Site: brandenburg
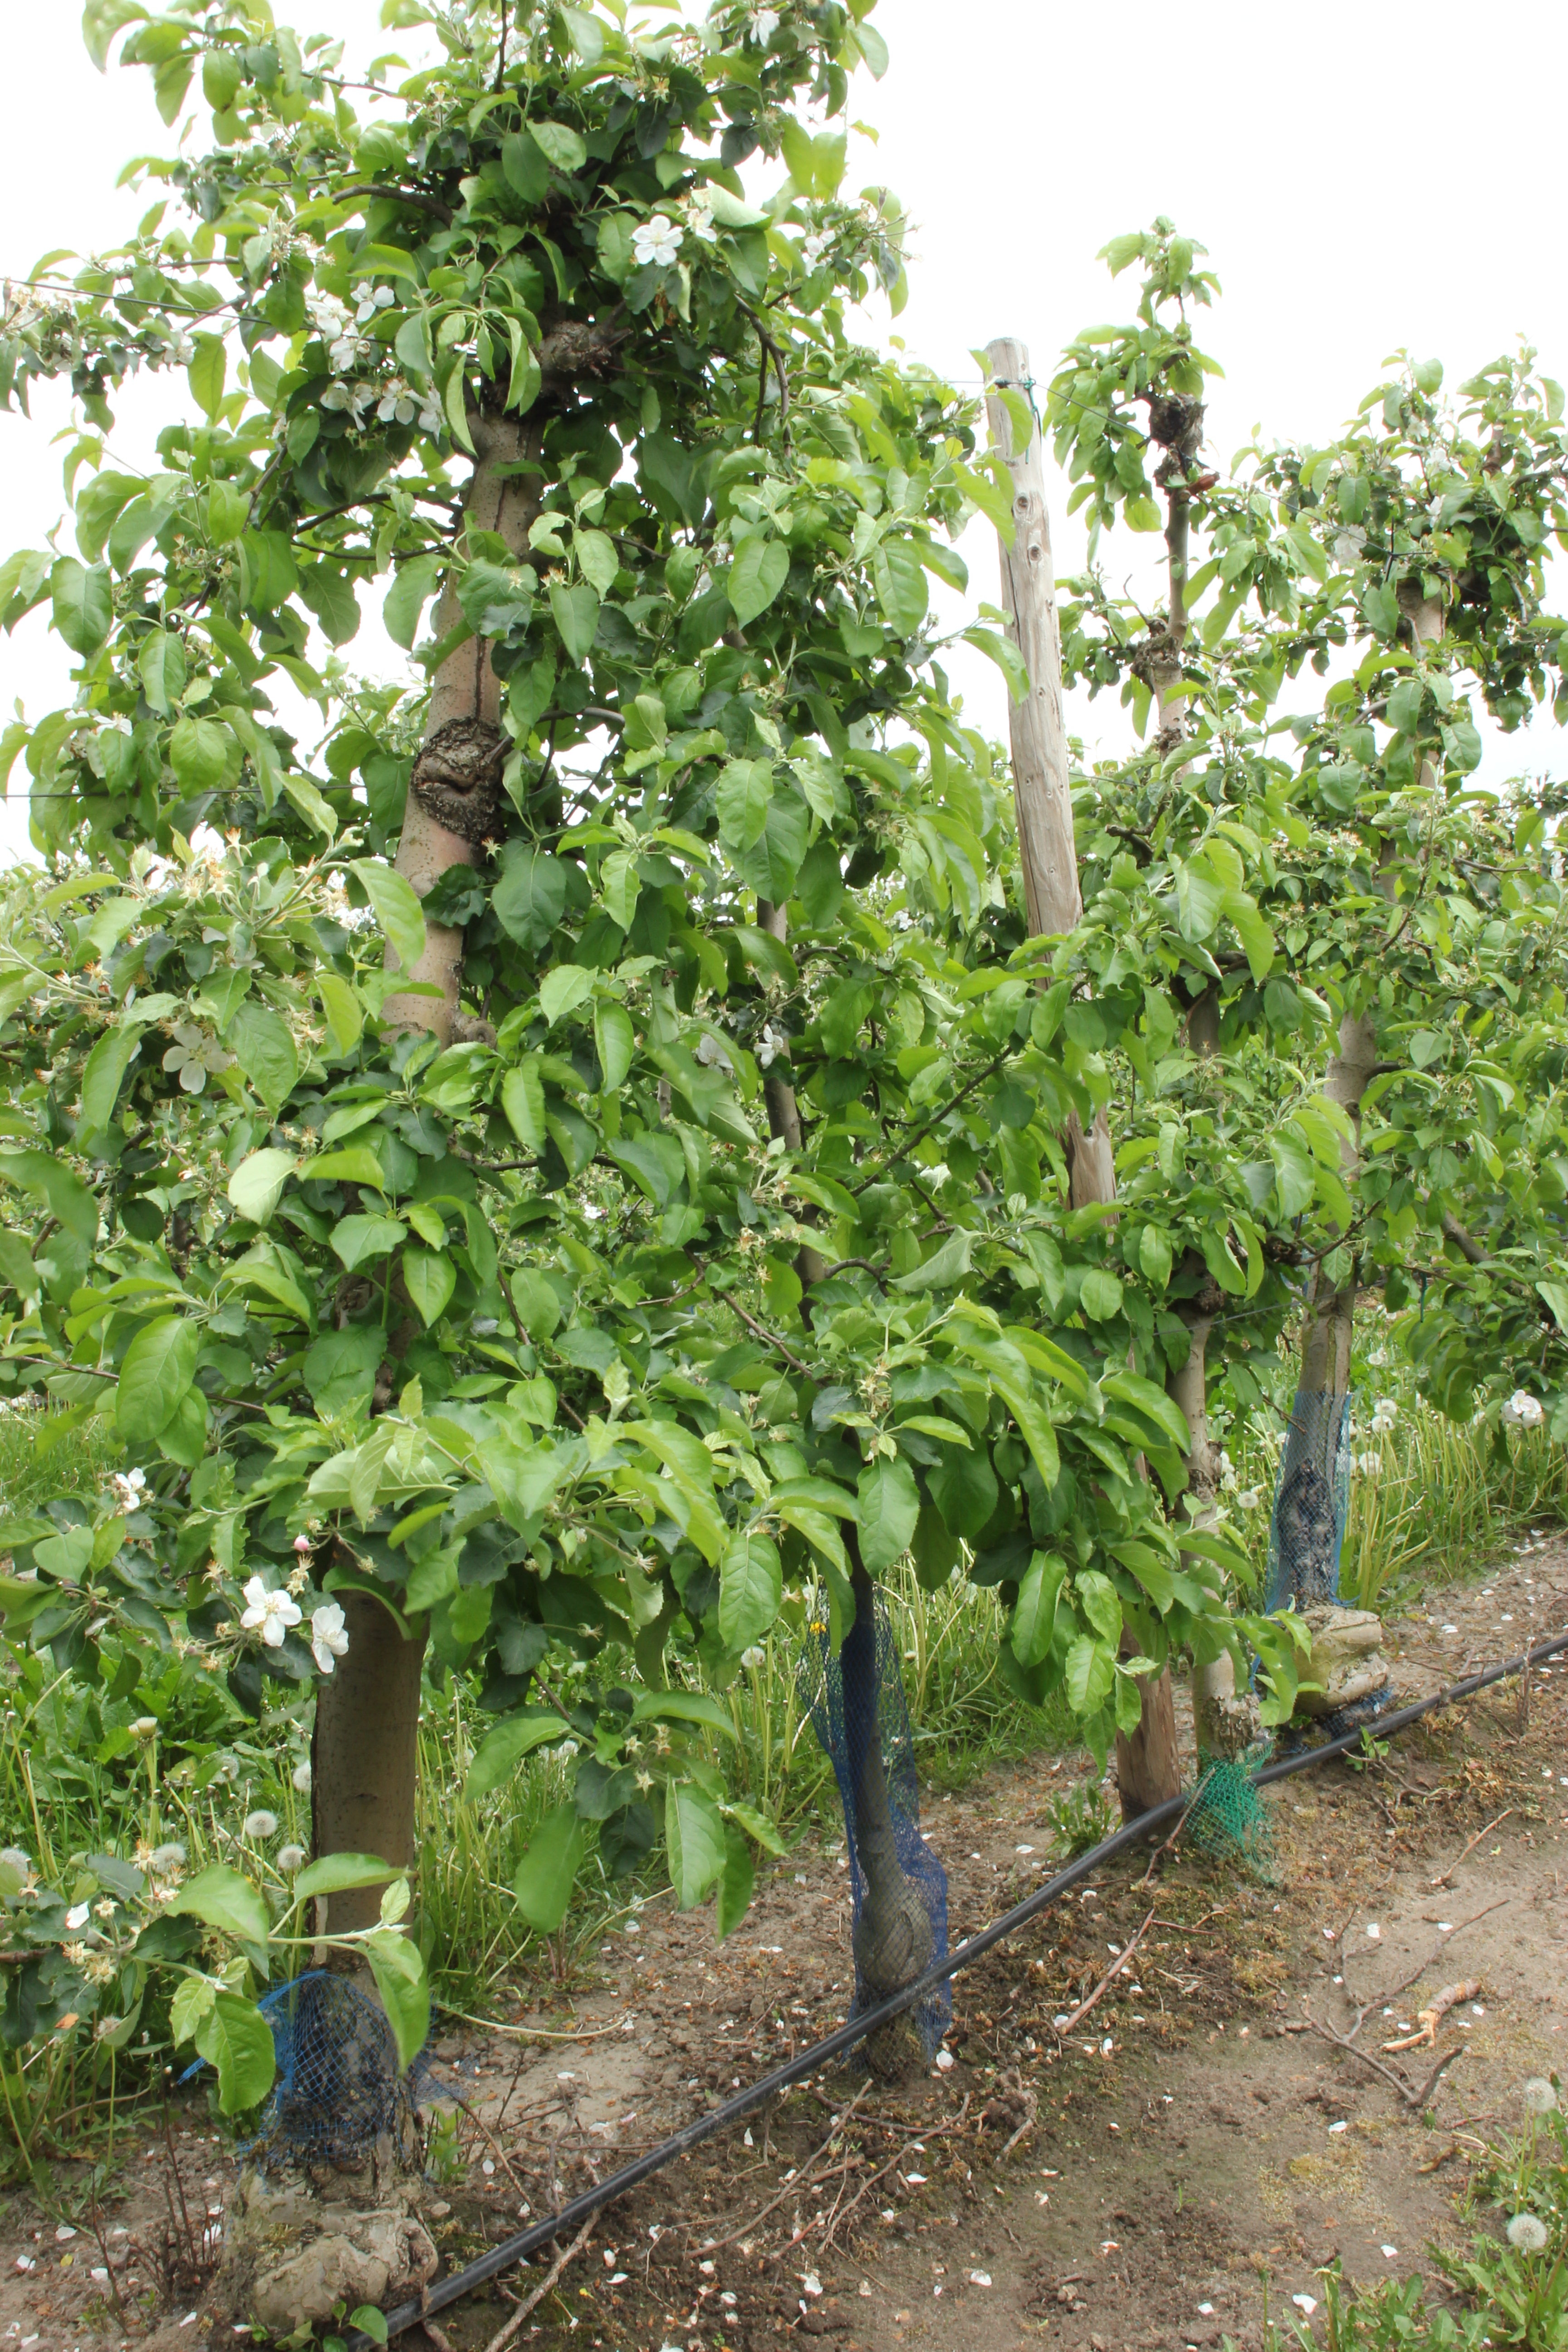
Growth stage (BBCH 67): Flowering